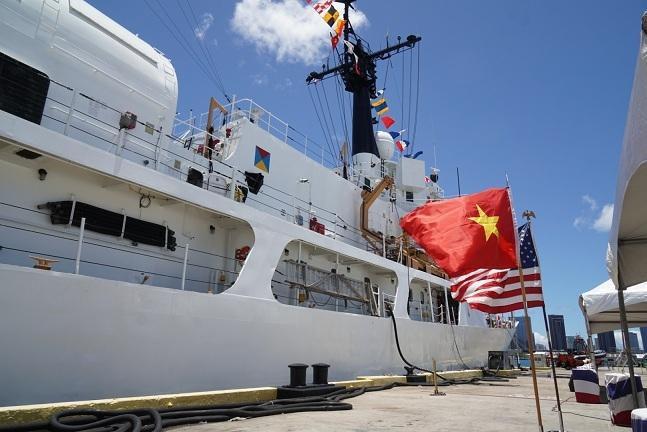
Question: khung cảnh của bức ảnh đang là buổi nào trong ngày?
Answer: buổi sáng